Albert Bourla

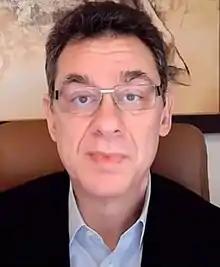
Bourla in 2021

Albert Bourla (born ) is a Greek-American veterinarian and businessman known for serving as the chairman and chief executive officer of the pharmaceutical company Pfizer. He joined the company in 1993 and has held several executive roles across Pfizer's divisions. Prior to becoming chief executive officer, Bourla was chief operating officer.